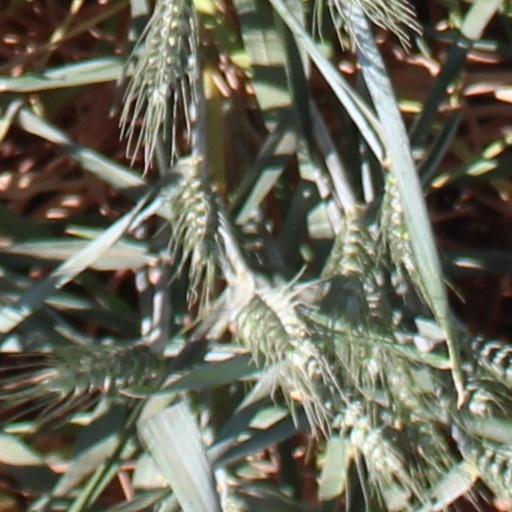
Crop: wheat